Sky position (RA, Dec in degrees): 231.77, 13.178
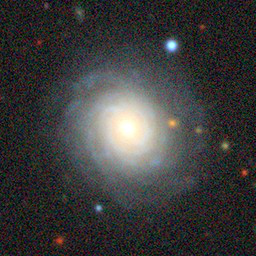
Galaxy morphology: Unbarred Tight Spiral Galaxies